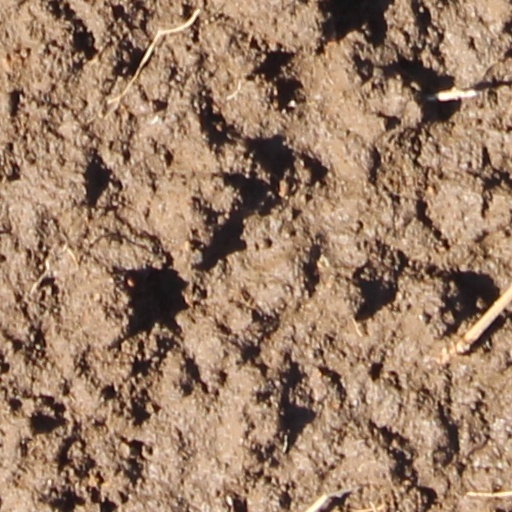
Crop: wheat